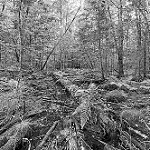
Label: B & W